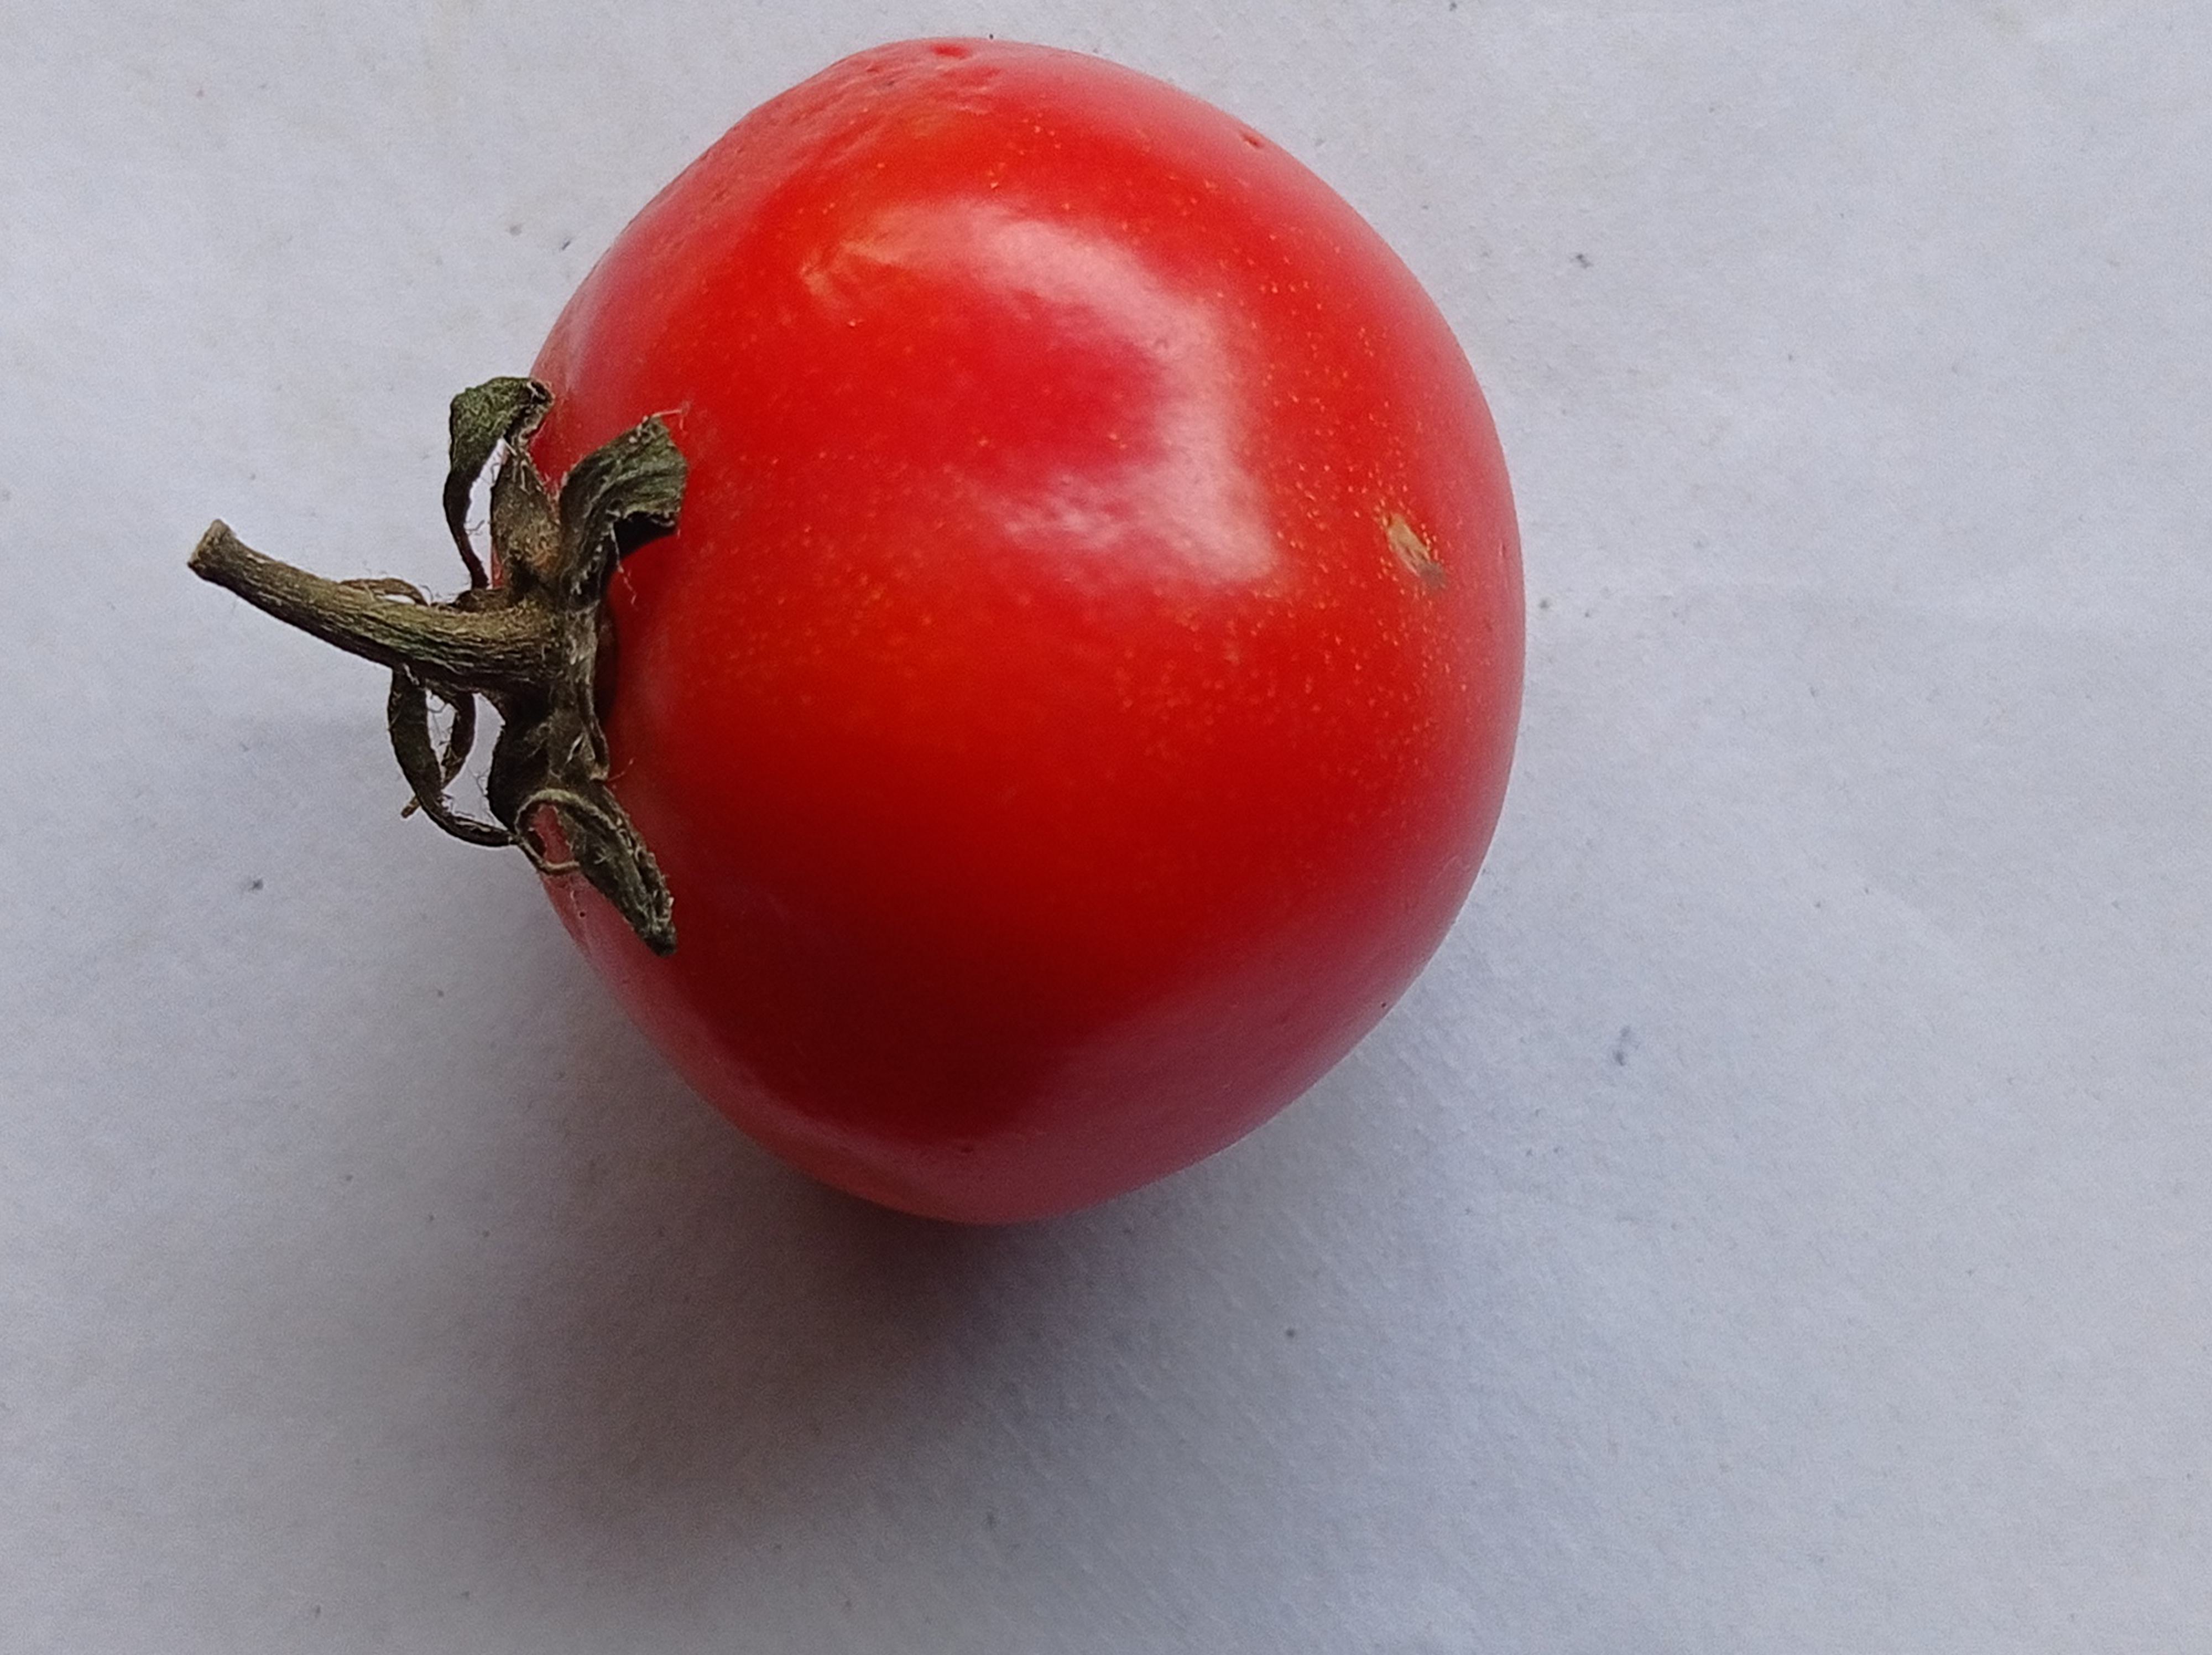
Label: Fresh